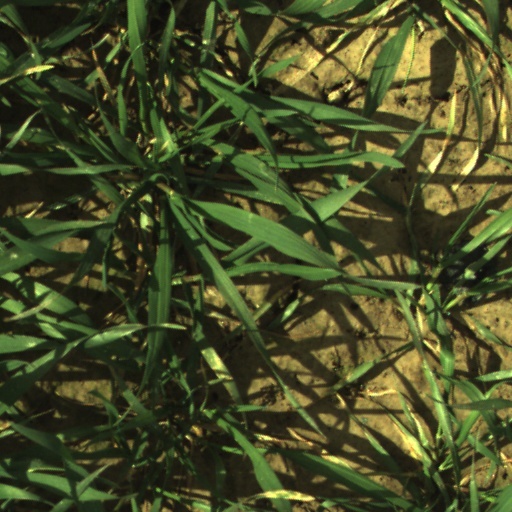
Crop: wheat